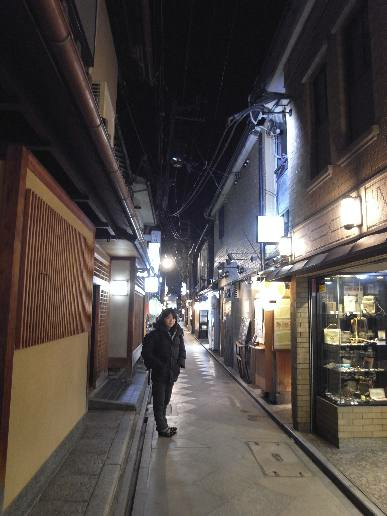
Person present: Yes